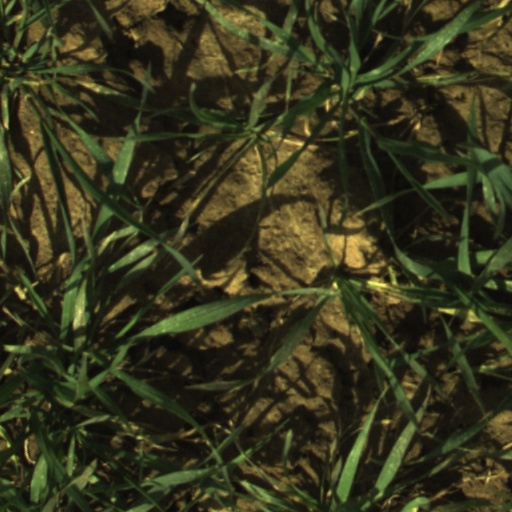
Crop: wheat